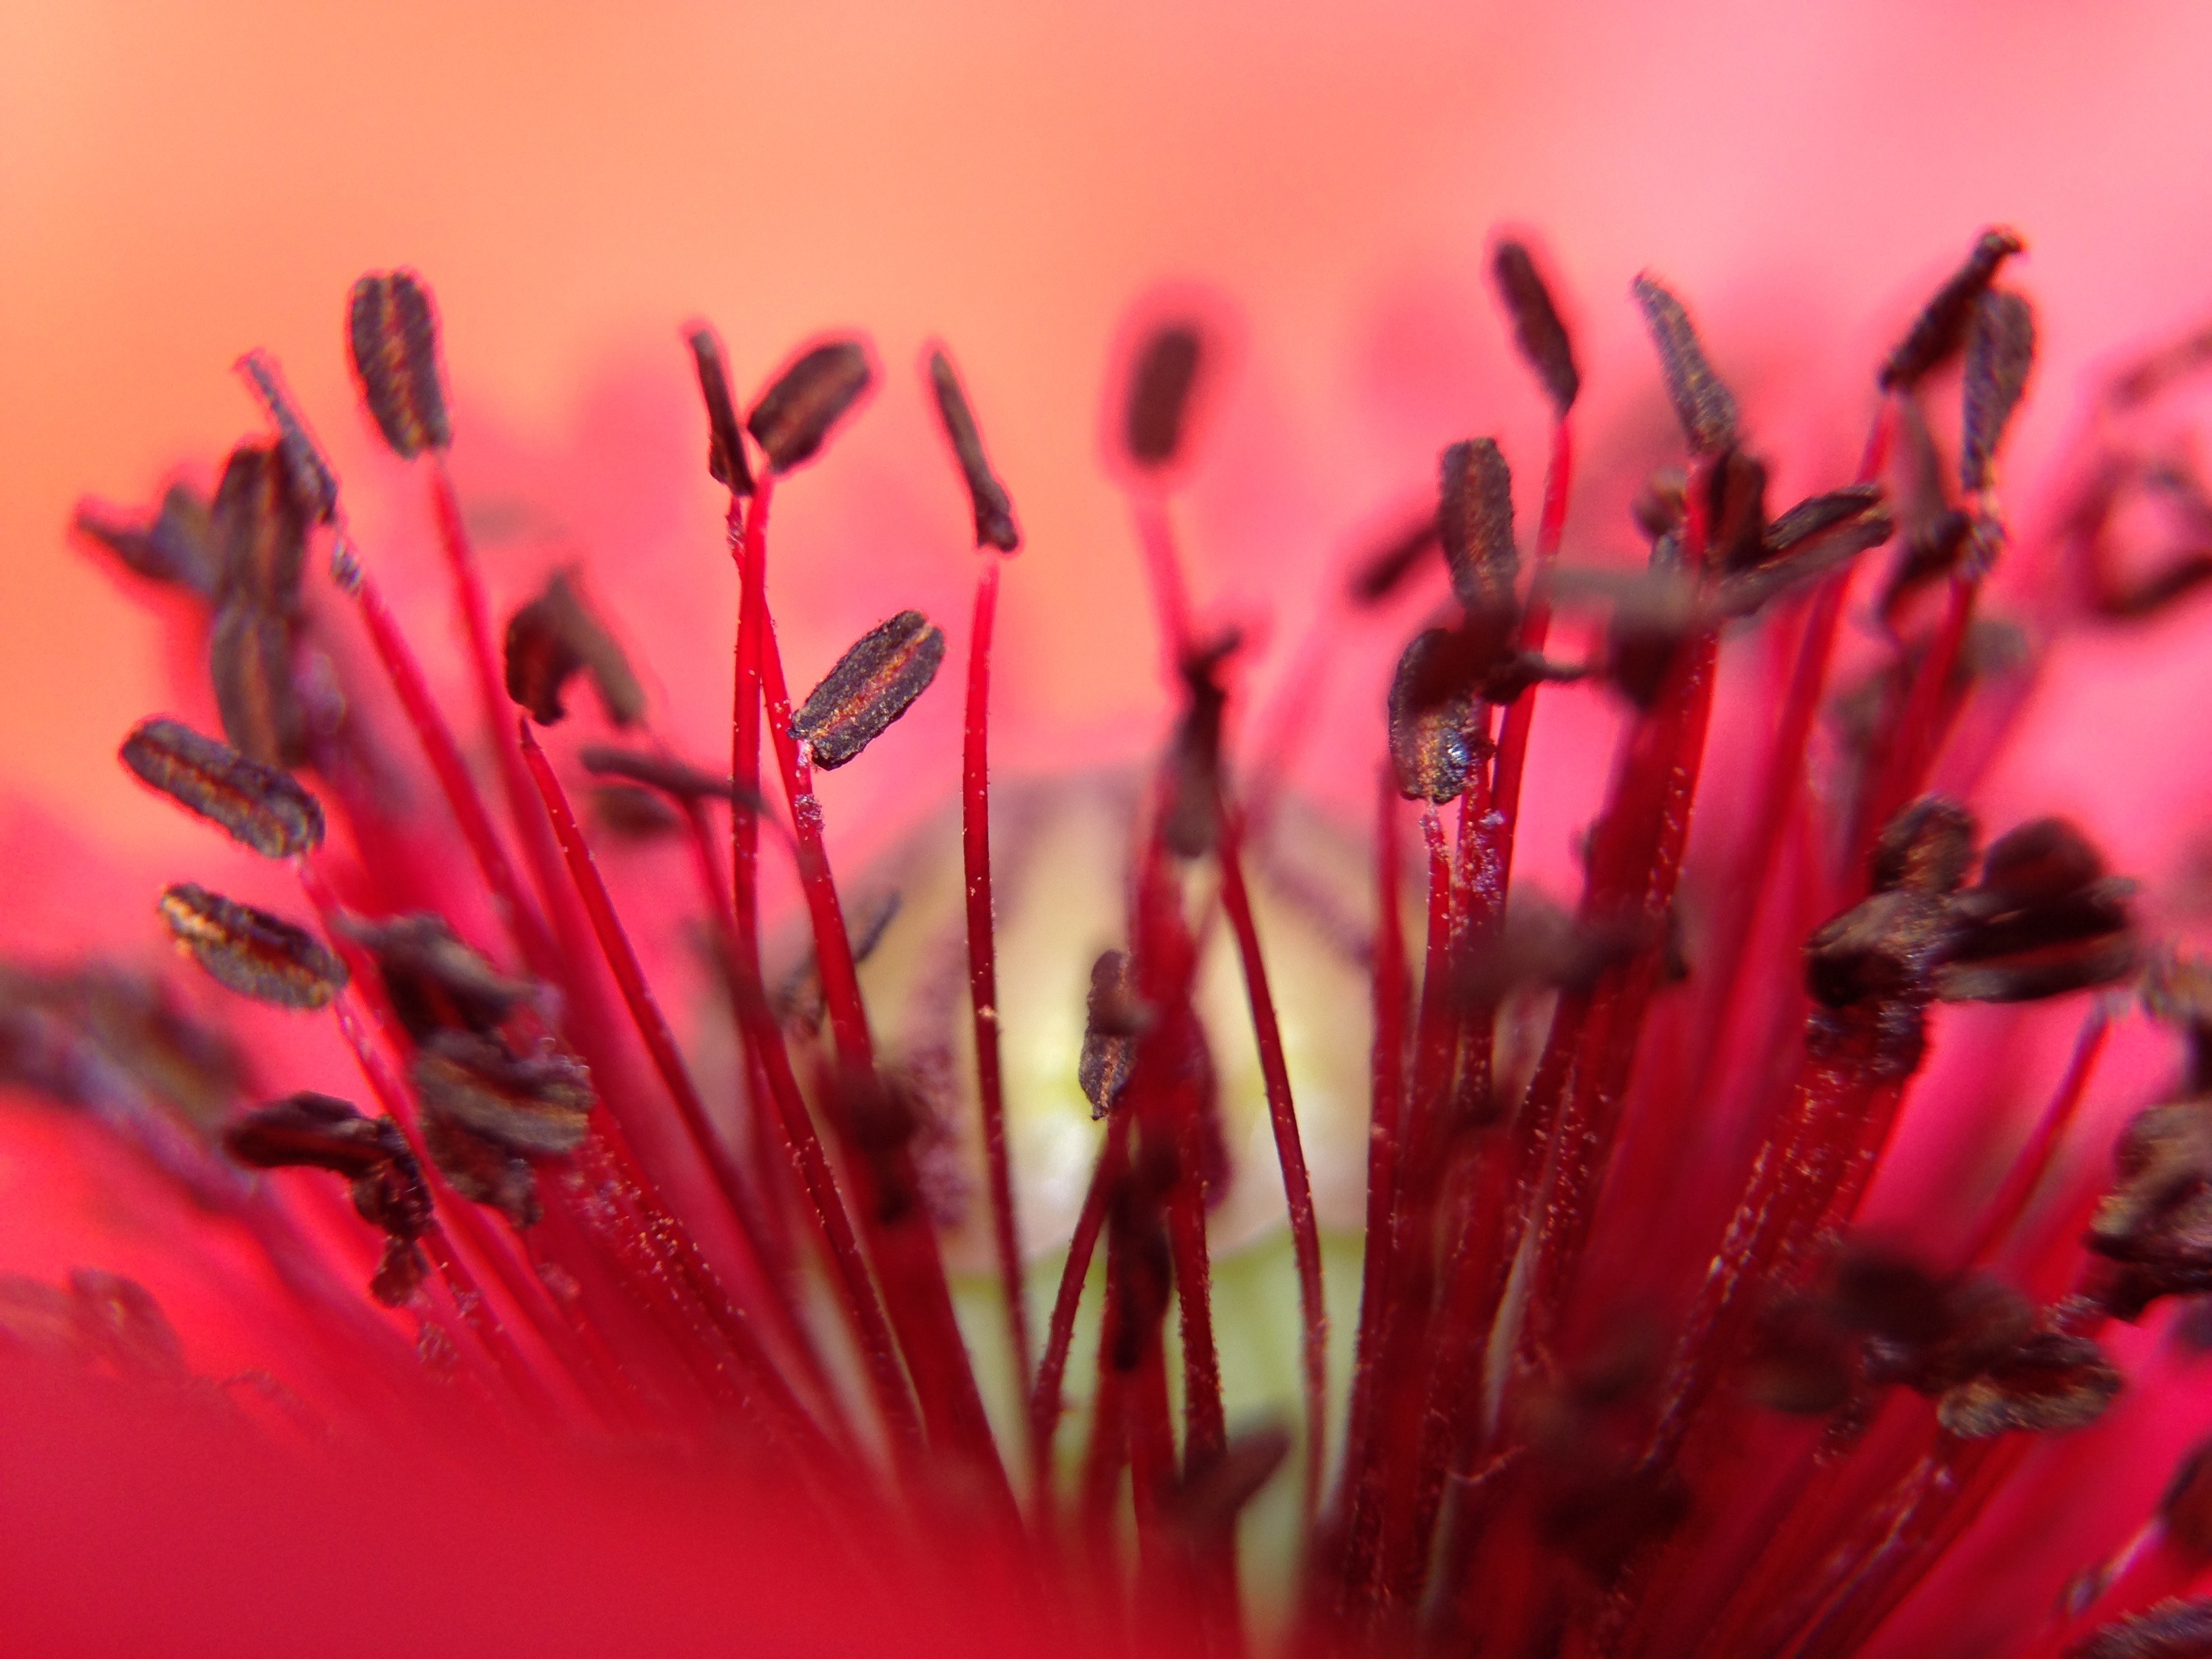
blossom, plant, photography, leaf, flower, petal, red, color, pink, flora, close up, poppy, macro photography, flowering plant, land plant